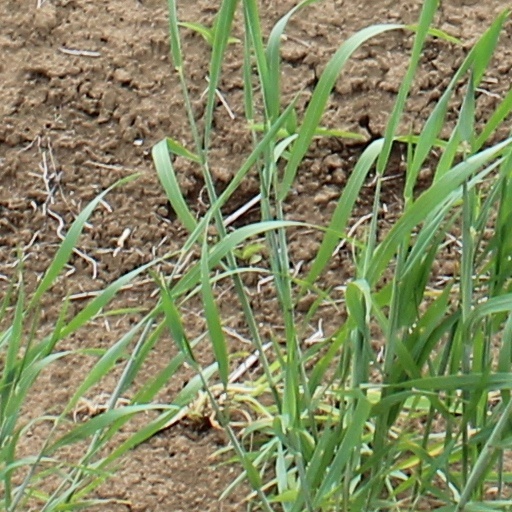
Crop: wheat